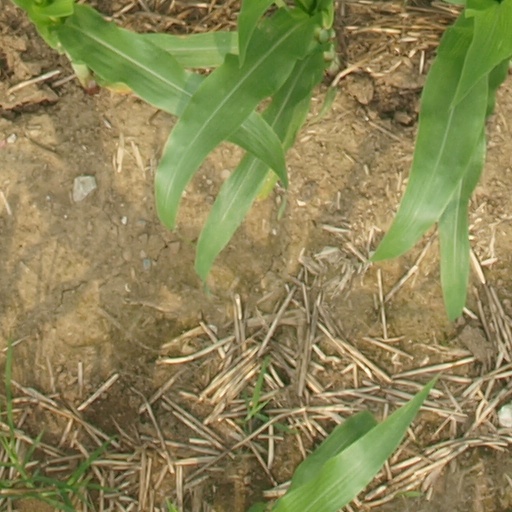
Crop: maize; corn